Antoine Laurent de Jussieu

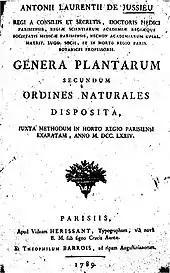
Title page of Jussieu's genera plantarum

In the "Genera plantarum" (1789), Jussieu adopted a methodology based on the use of multiple characters to define groups, an idea derived from naturalist Michel Adanson. This was a significant improvement over the "artificial" system of Linnaeus, whose most popular work classified plants into classes and orders based on the number of stamens and pistils, though Jussieu did keep Linnaeus' binomial nomenclature. He extended his uncle's ideas about the value of the characteristics of plants. These characteristics were considered to be of unequal value, with some subordinate to others in a hierarchical system. As Jusssieu put it, plant characteristics should be "pesés et non comptés" (weighed, not counted), in assigning each to a definite group. The names he gave to his uncle's three major groupings were Acotyledon, Monocotyledon, and Dicotyledon. These were then divided into fifteen classes and one hundred families. The most important features of the "Genera plantarum" are the division into groups and the description and circumscription of the 100 families ("ordines naturales"). With the resumption of his scientific work at the museum, Jussieu's publications (some 60 memoirs) largely dealt with further elaborating the principles of the "Genera plantarum" and more detailed circumscription and description of the families he had named, work that was very much influenced by Joseph Gärtner. Although he worked on a second edition of "Genera plantarum", all that was published was his "Introductio", posthumously in 1837.